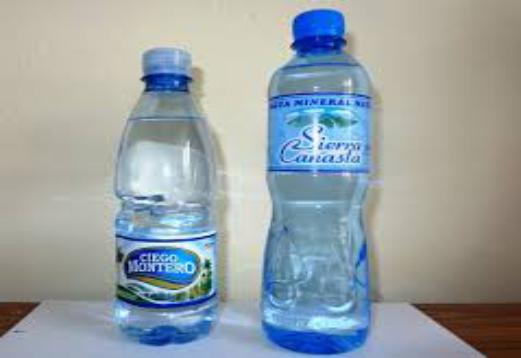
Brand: Ciego Montero
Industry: Food